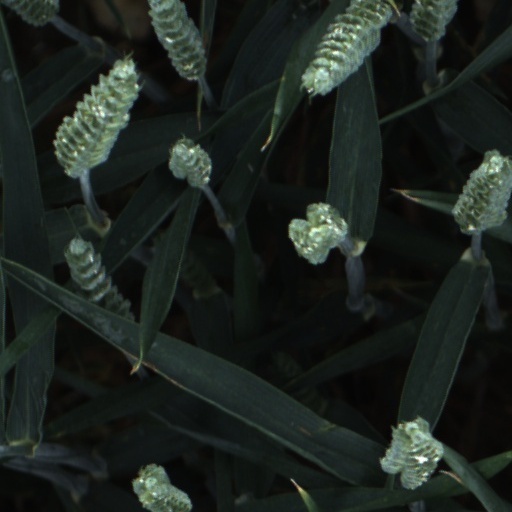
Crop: wheat